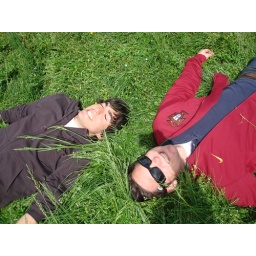
Anthony and I, laying in a field of grass